Pouso Alegre

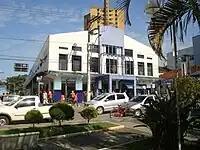
Municipal Market in Pouso Alegre.

Pouso Alegre has more than 4,500 stores in its commercial area. The statistic is made by ACIPA in 2010. Some of the stores in the city are: Bob's, Chilli Beans, Colcci, Cia. Hering, Kaza Houseware, M.Officer, N-Store, OAK Shop.